Murder of Vicki Lynne Hoskinson

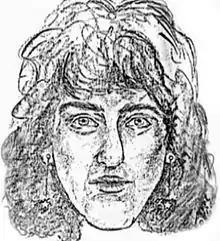
Initial FBI composite of a woman seen with a child matching Hoskinson's description prior to Frank Atwood being identified as the perpetrator.

Not long after Hoskinson's abduction was publicized, a tipster reported seeing a young girl matching the victim's description in a store, accompanied by an adult woman. A composite sketch was created of the girl's companion, but eventually, police determined the sighting was unrelated to the abduction of Hoskinson.